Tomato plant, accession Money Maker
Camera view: bottom (45 deg); turntable rotation: 180 degrees
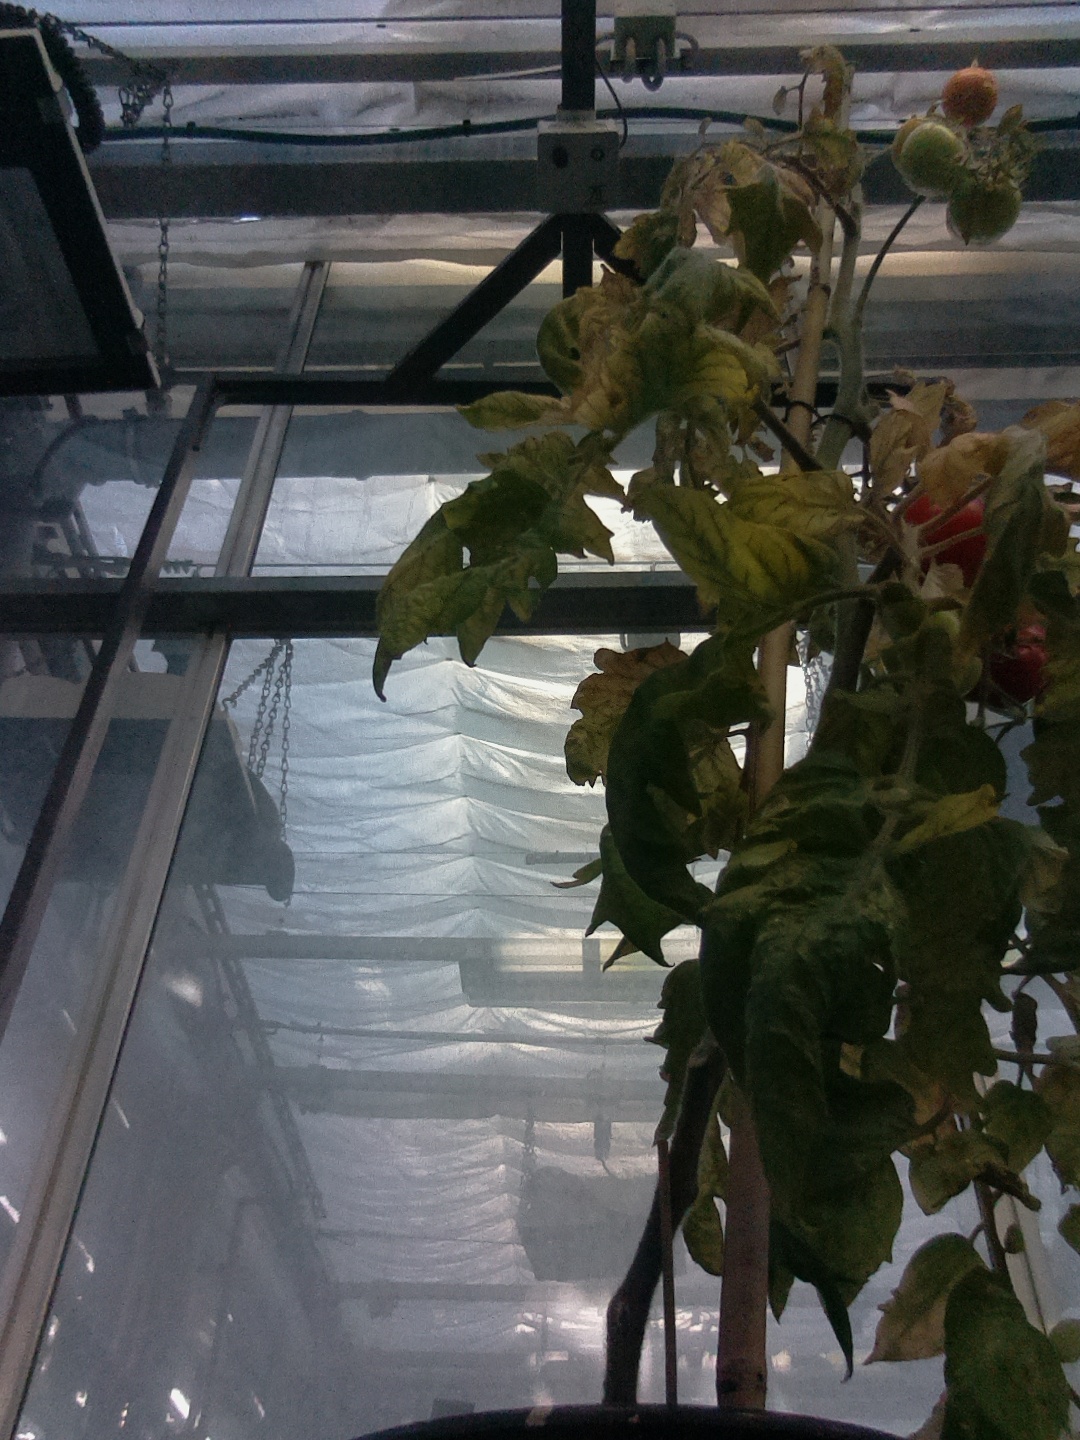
BBCH growth stage 83: 30%-40% of fruits show typical fully ripe color